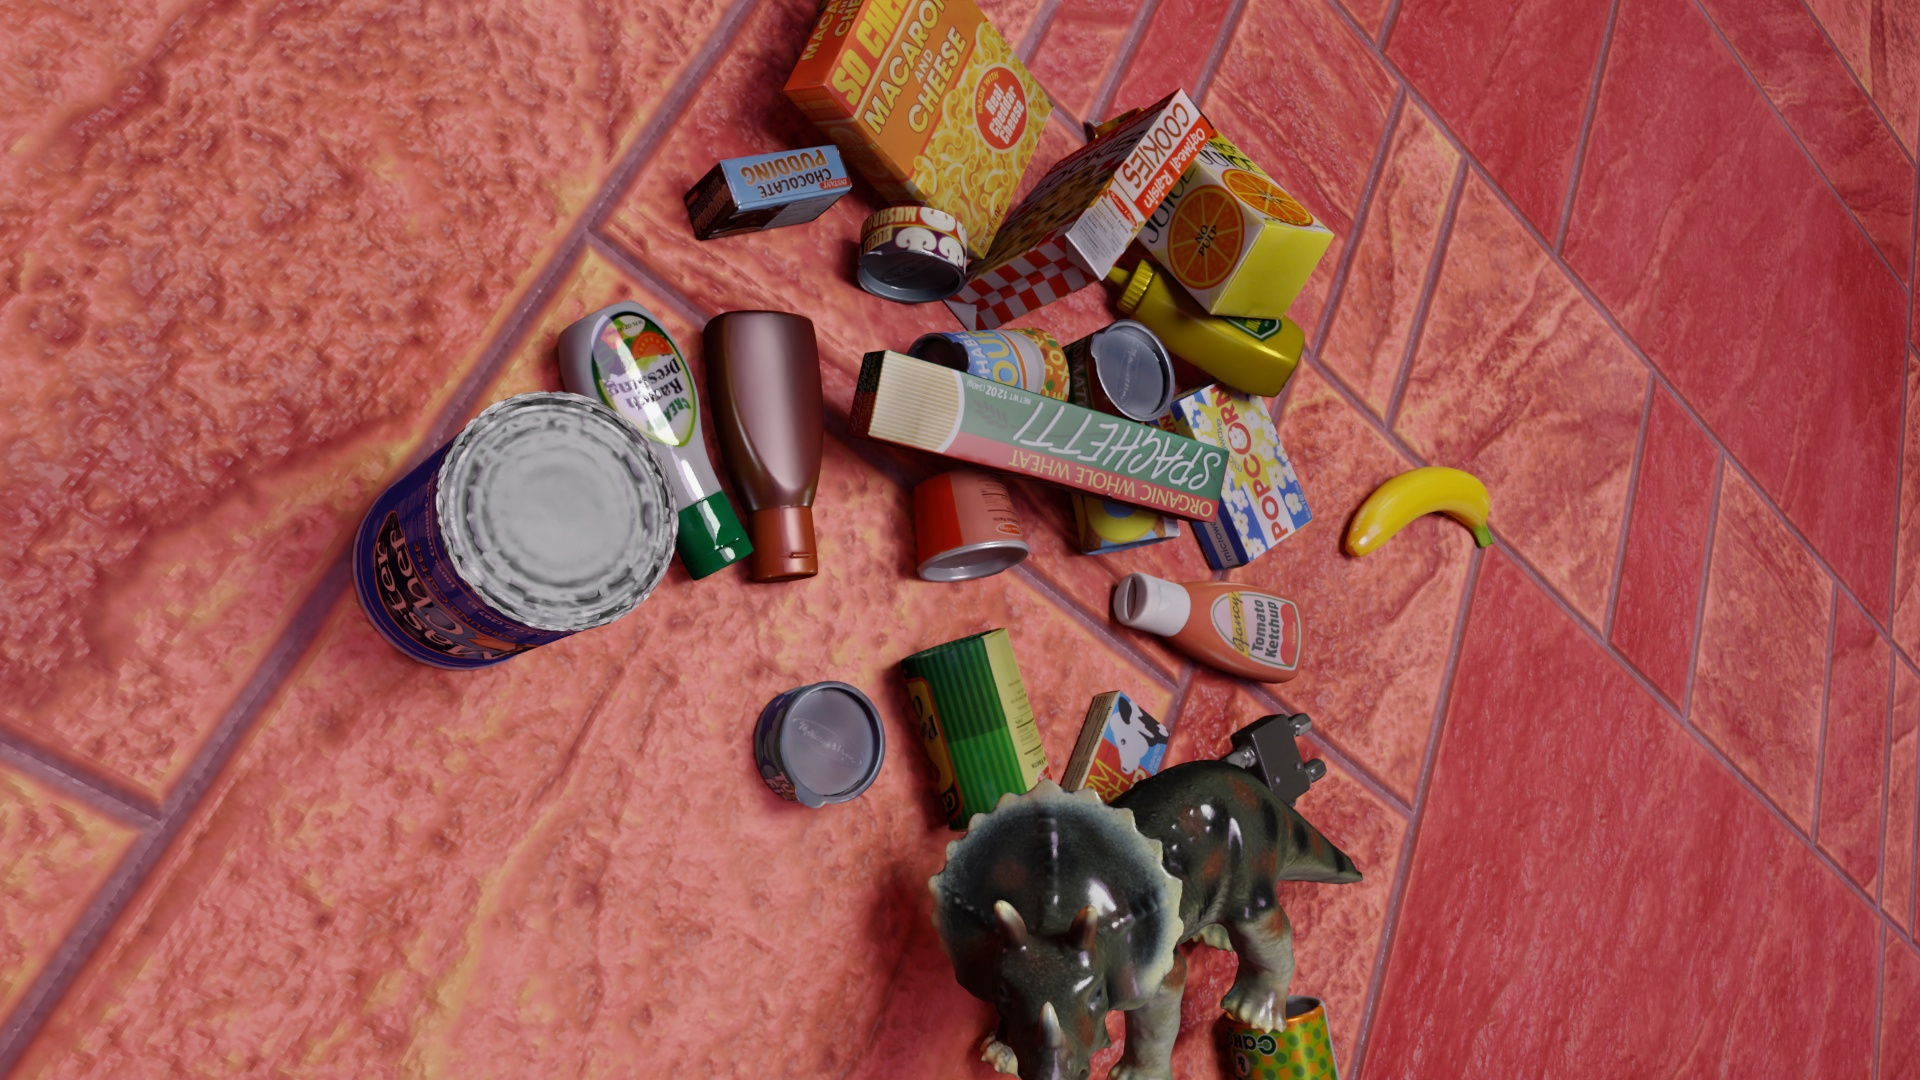
Question:
What are the eight normalized (x, y) image coordinates between 0 and 1 of the cuboid corners for the bottle of creamy ranch dressing with a curved shape and green cap? Your answer should be a list of normalized (x, y) image coordinates between 0 and 1 with bottom face first then top face, all counter-clockwise.
Answer: [(0.327083, 0.287037), (0.344792, 0.262037), (0.290625, 0.298148), (0.274479, 0.322222), (0.390625, 0.507407), (0.410938, 0.493519), (0.361979, 0.541667), (0.342708, 0.553704)]